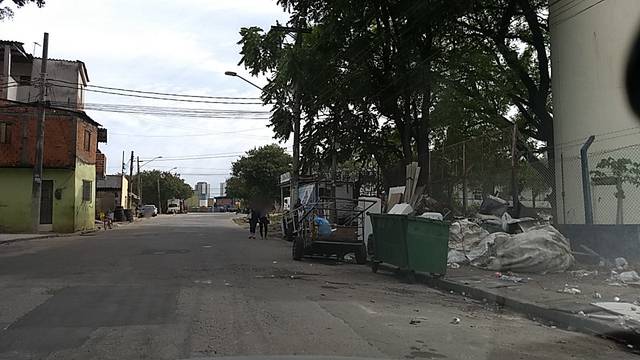
Region: Brazil
Coordinates: -23.492, -46.567